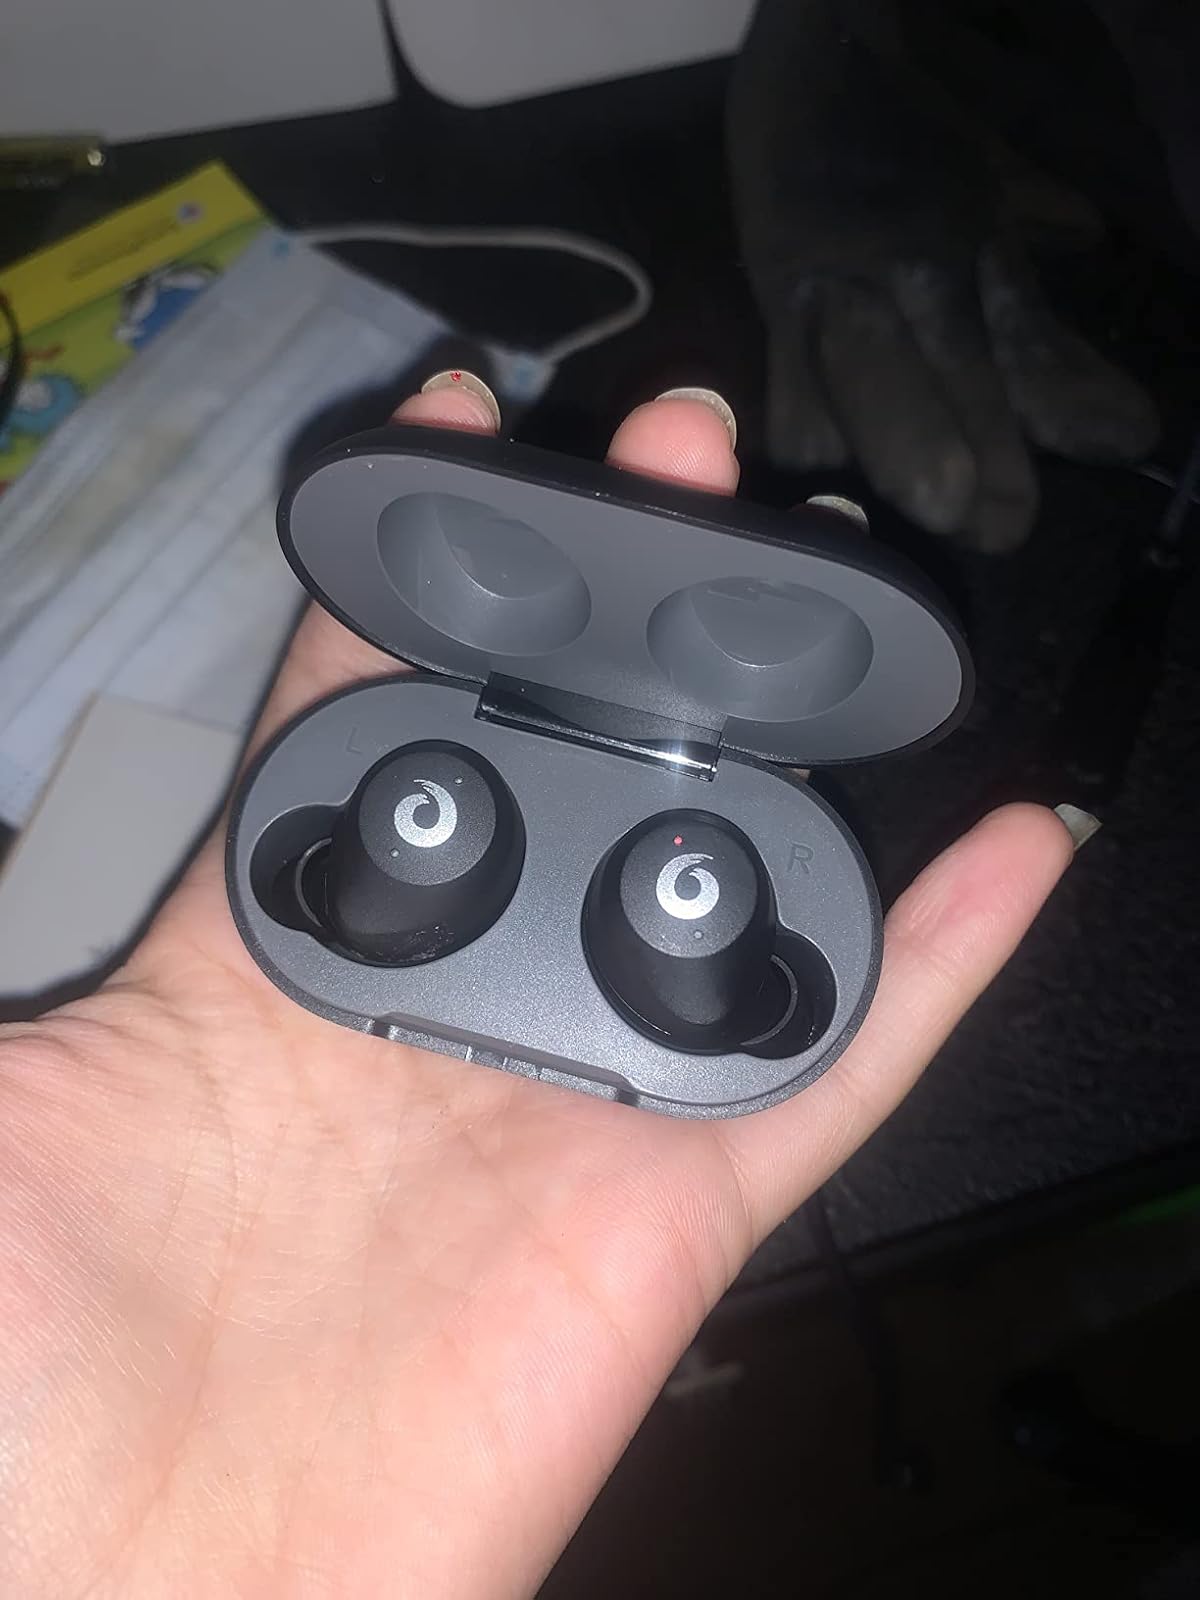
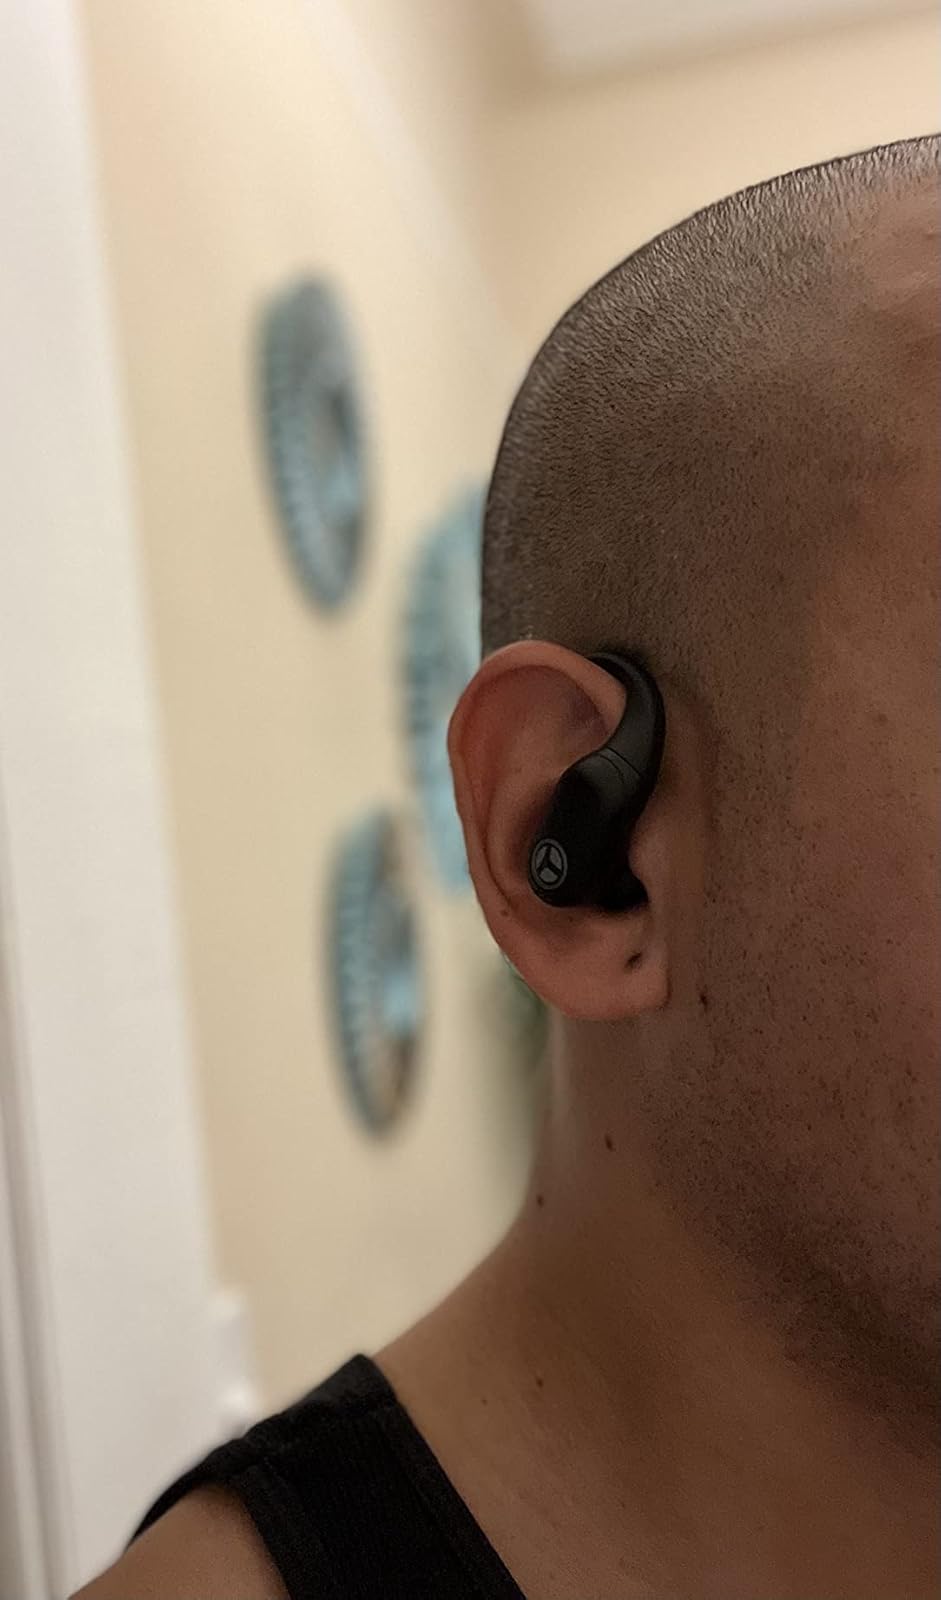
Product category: earbuds
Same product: no